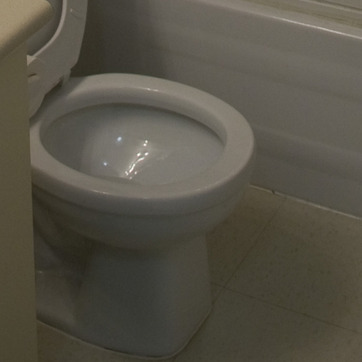
Material: ceramic